Symphony in D minor (Bruckner)

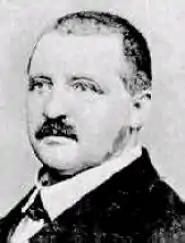
A portrait of Anton Bruckner,

The Symphony in D minor, WAB 100, was composed by Anton Bruckner in 1869 between Symphony No. 1 (1866) and Symphony No. 2 (1872). In 1895 Bruckner declared that this symphony """ (does not count) and he did not assign a number to it. The work was published and premiered in 1924.